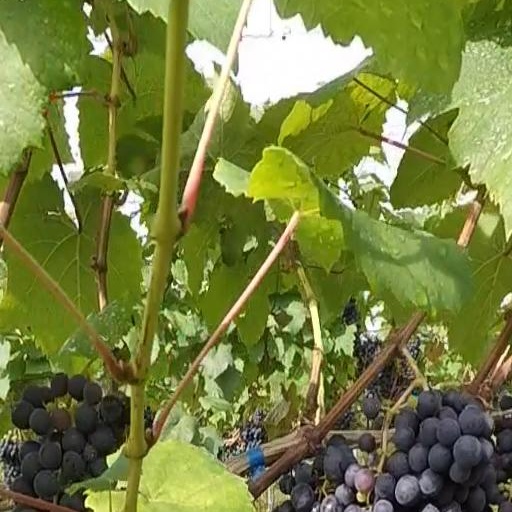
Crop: grape